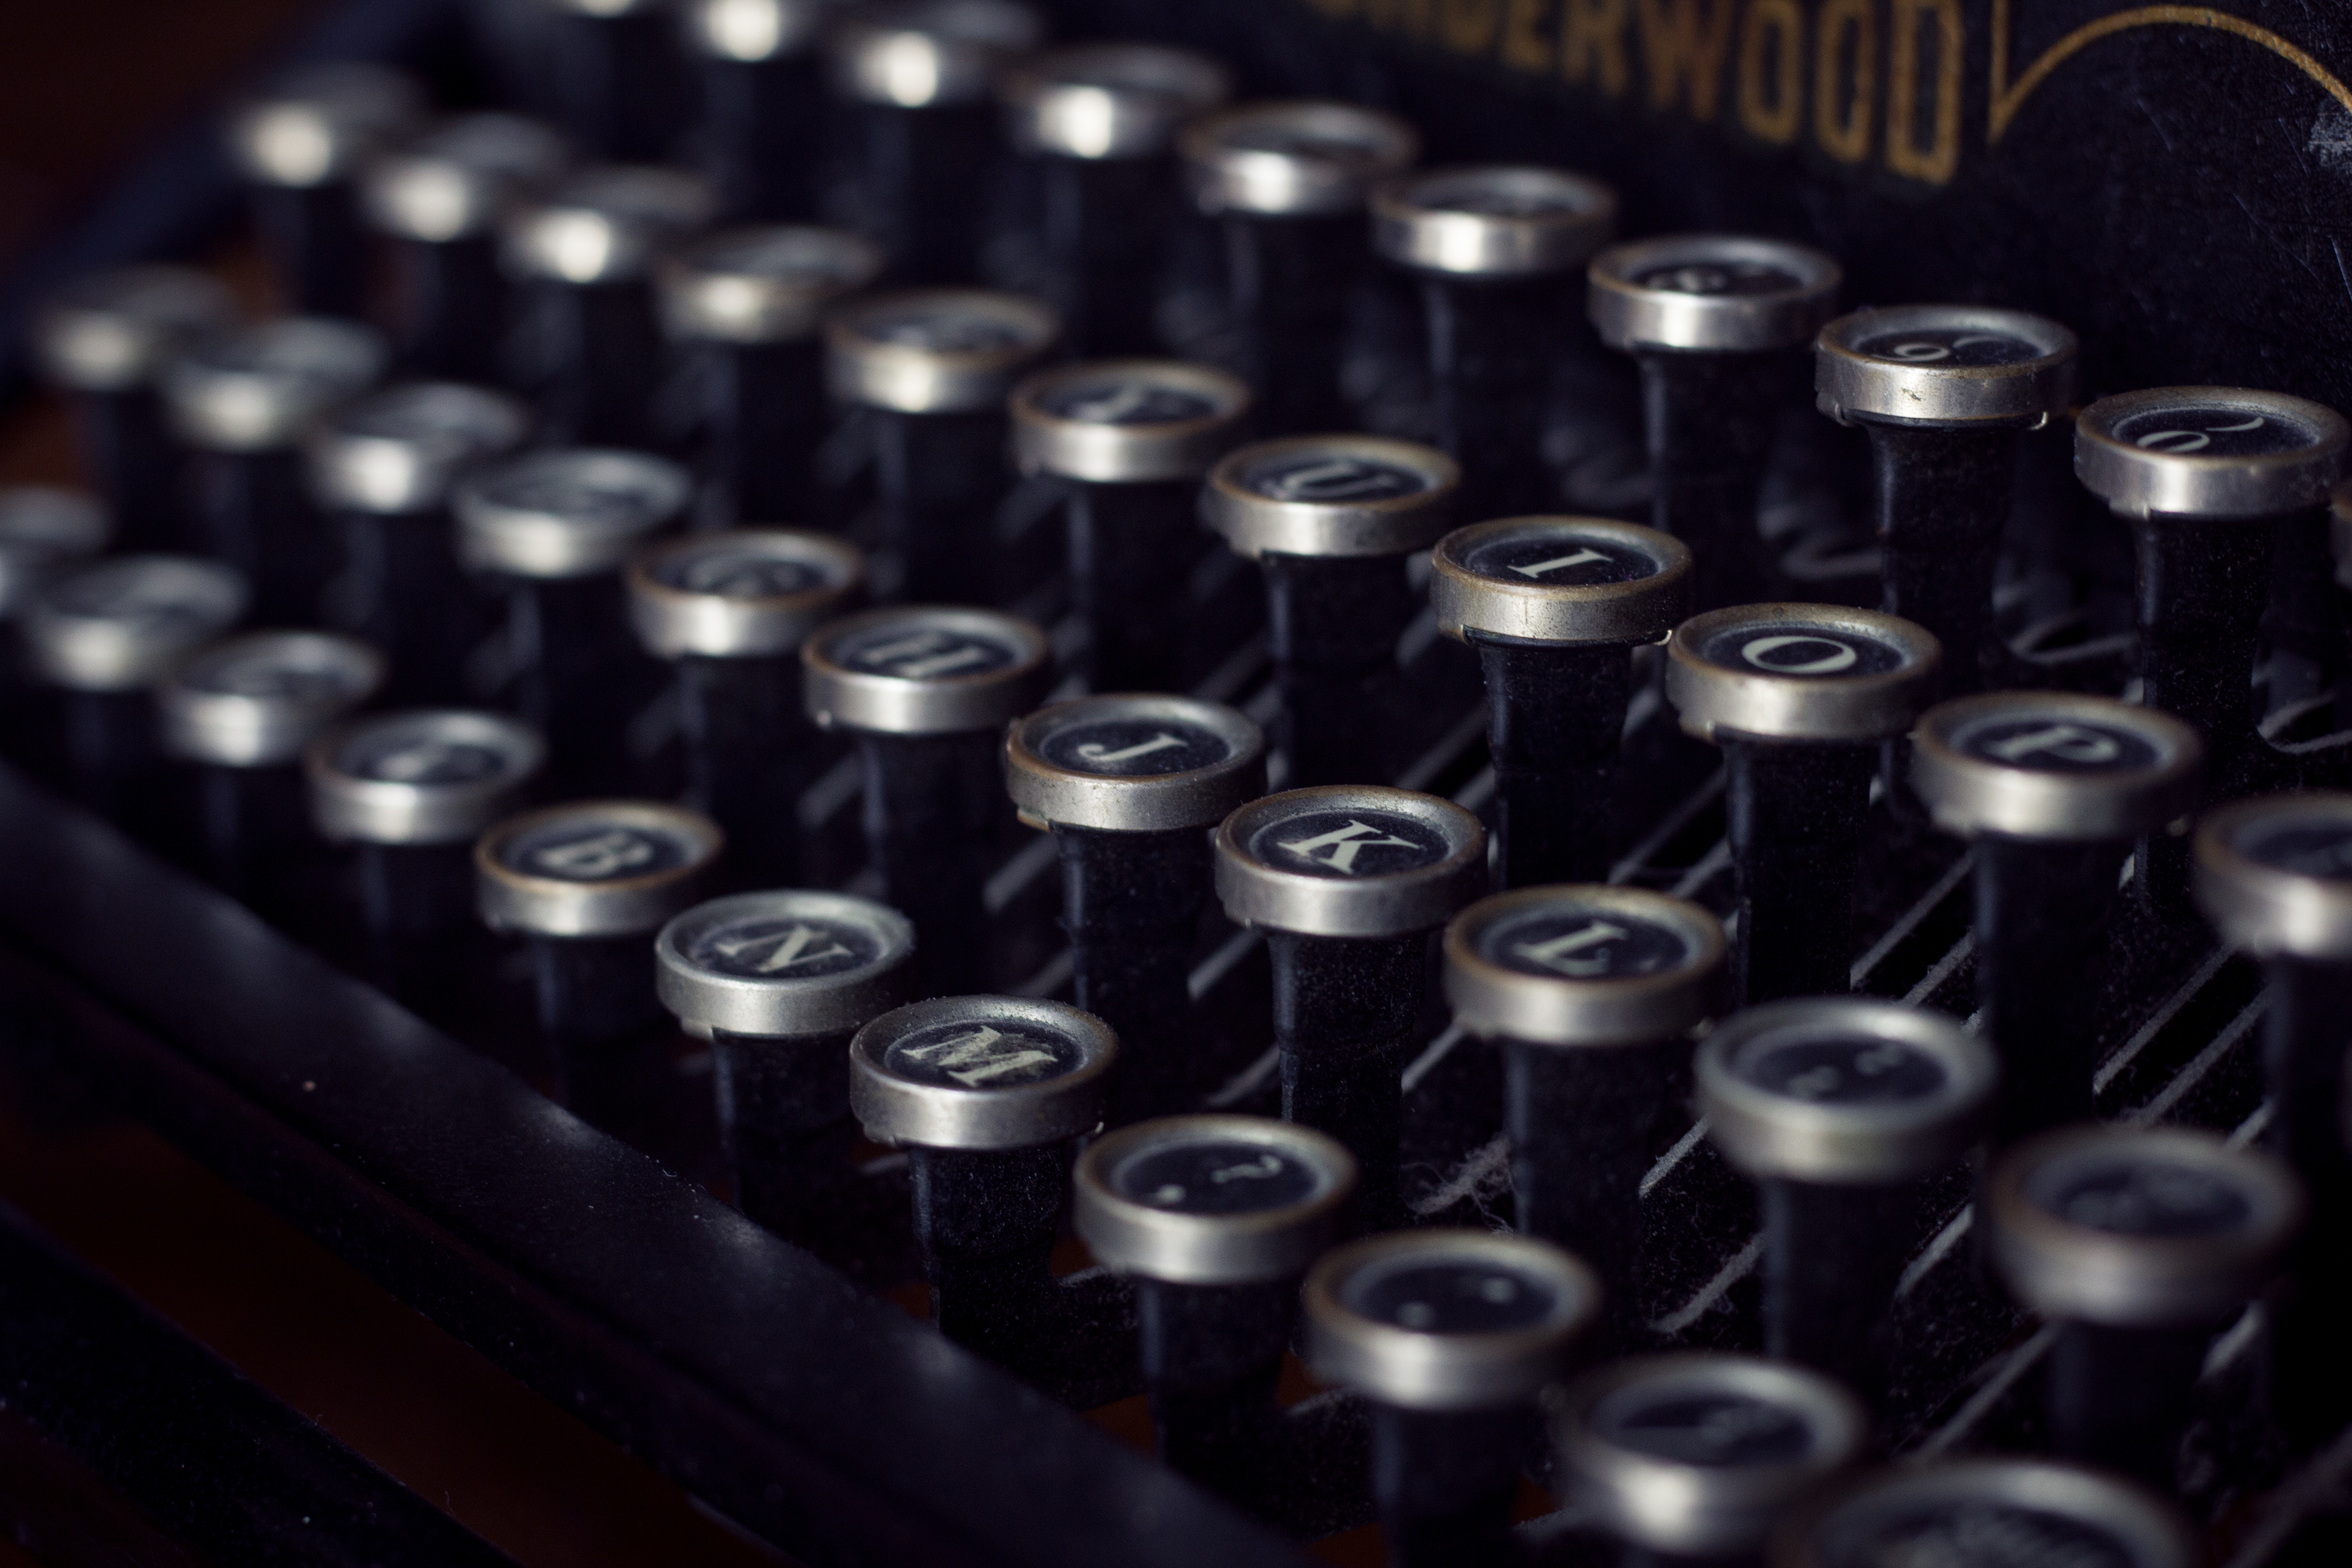
typing, vintage, retro, typewriter, black, close up, office equipment